Freeze drying

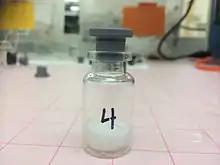
Lyophilized 5% w/v sucrose cake in a pharmaceutical glass vial

Pharmaceutical companies often use freeze-drying to increase the shelf life of the products, such as live virus vaccines, biologics, and other injectables. By removing the water from the material and sealing the material in a glass vial, the material can be easily stored, shipped, and later reconstituted to its original form for injection. Another example from the pharmaceutical industry is the use of freeze drying to produce tablets or wafers, the advantage of which is less excipient as well as a rapidly absorbed and easily administered dosage form.